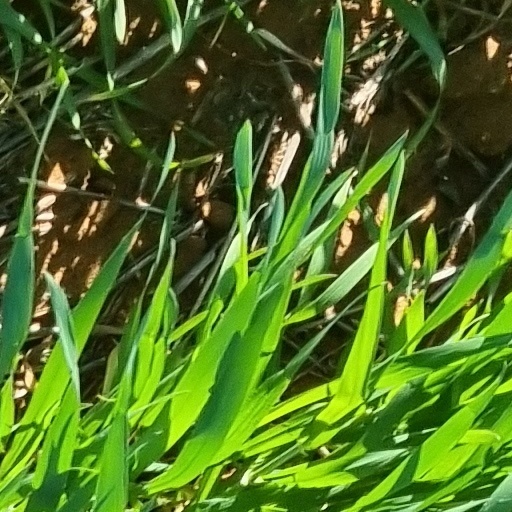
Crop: wheat